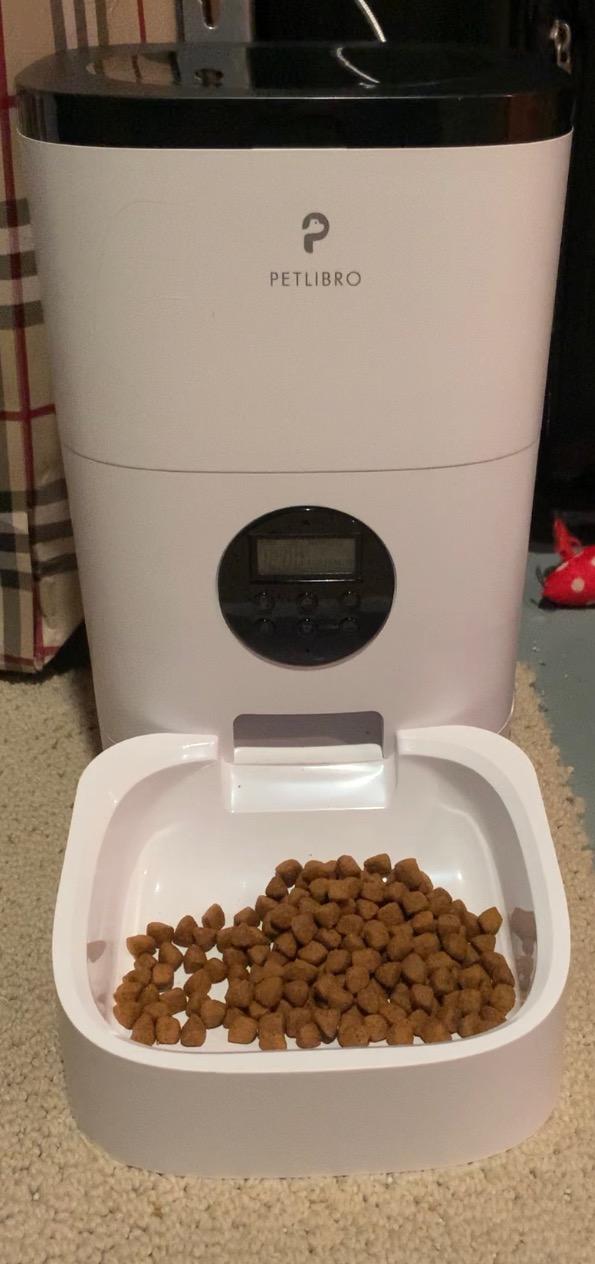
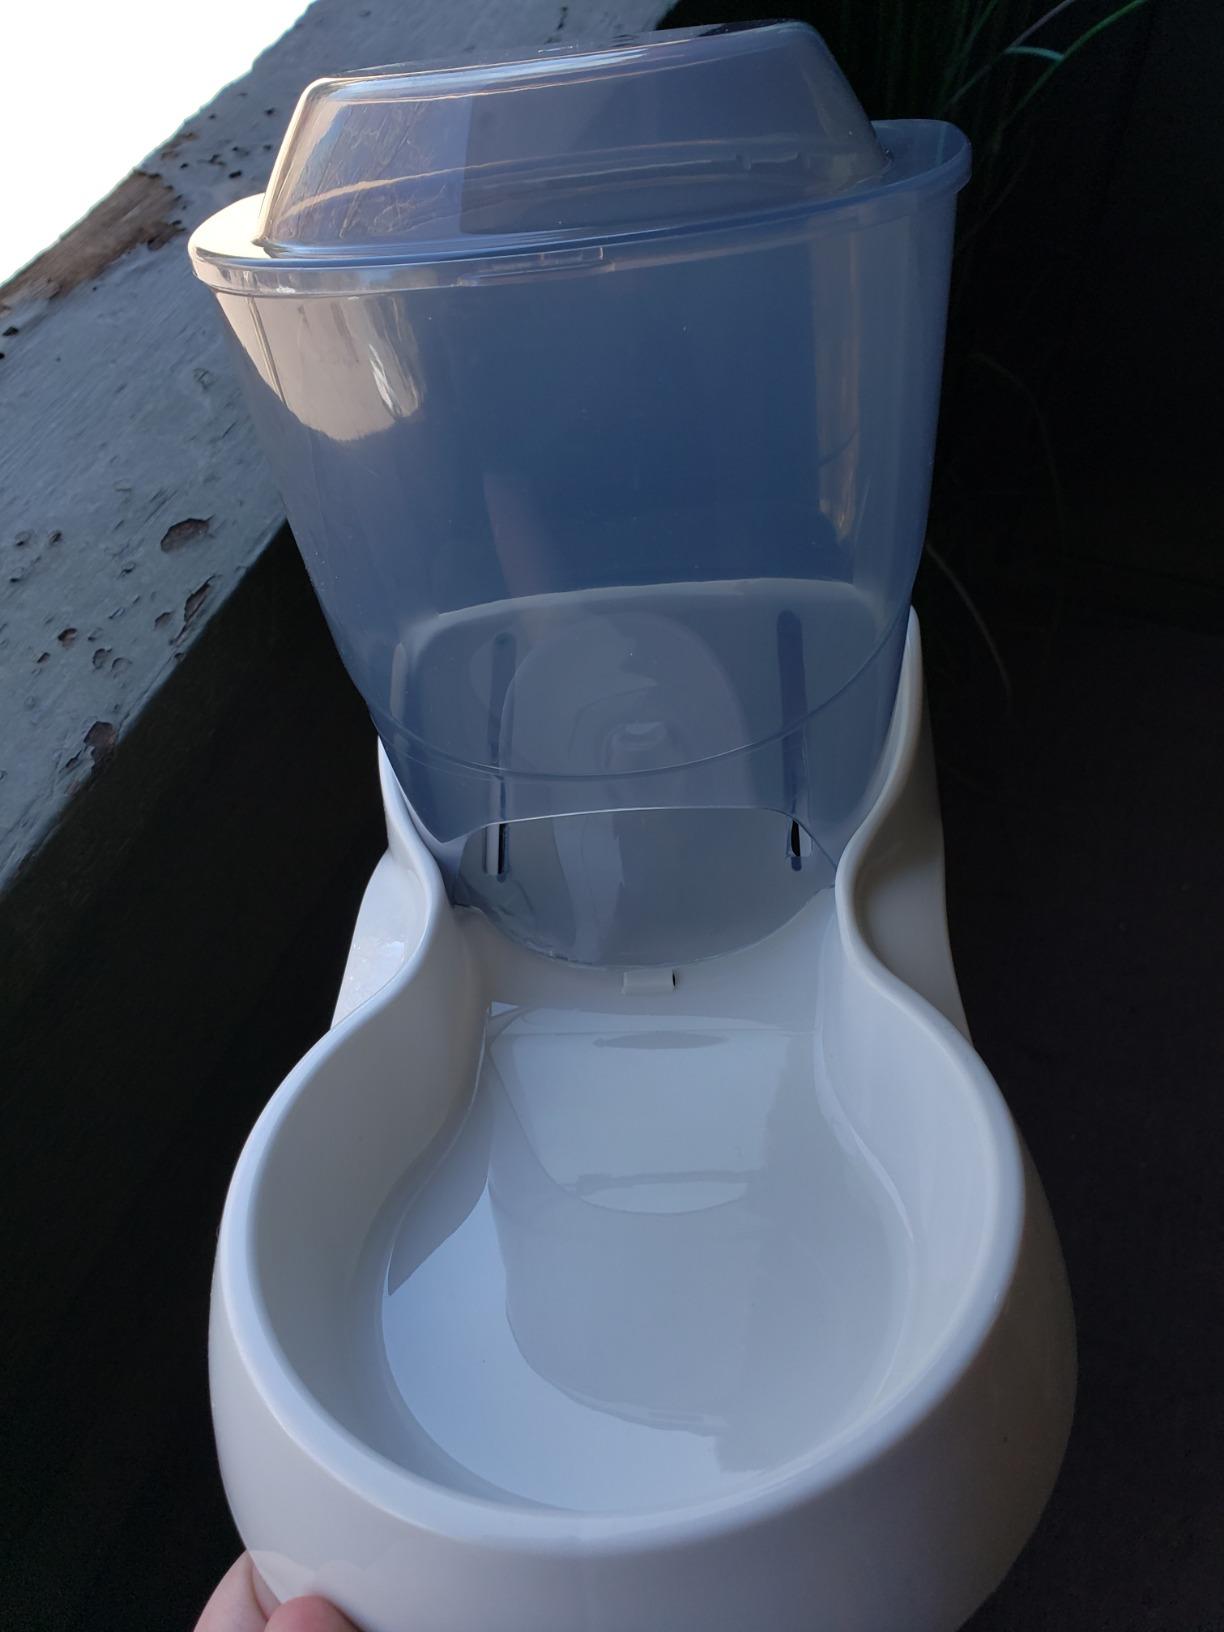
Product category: items_feeder
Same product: no